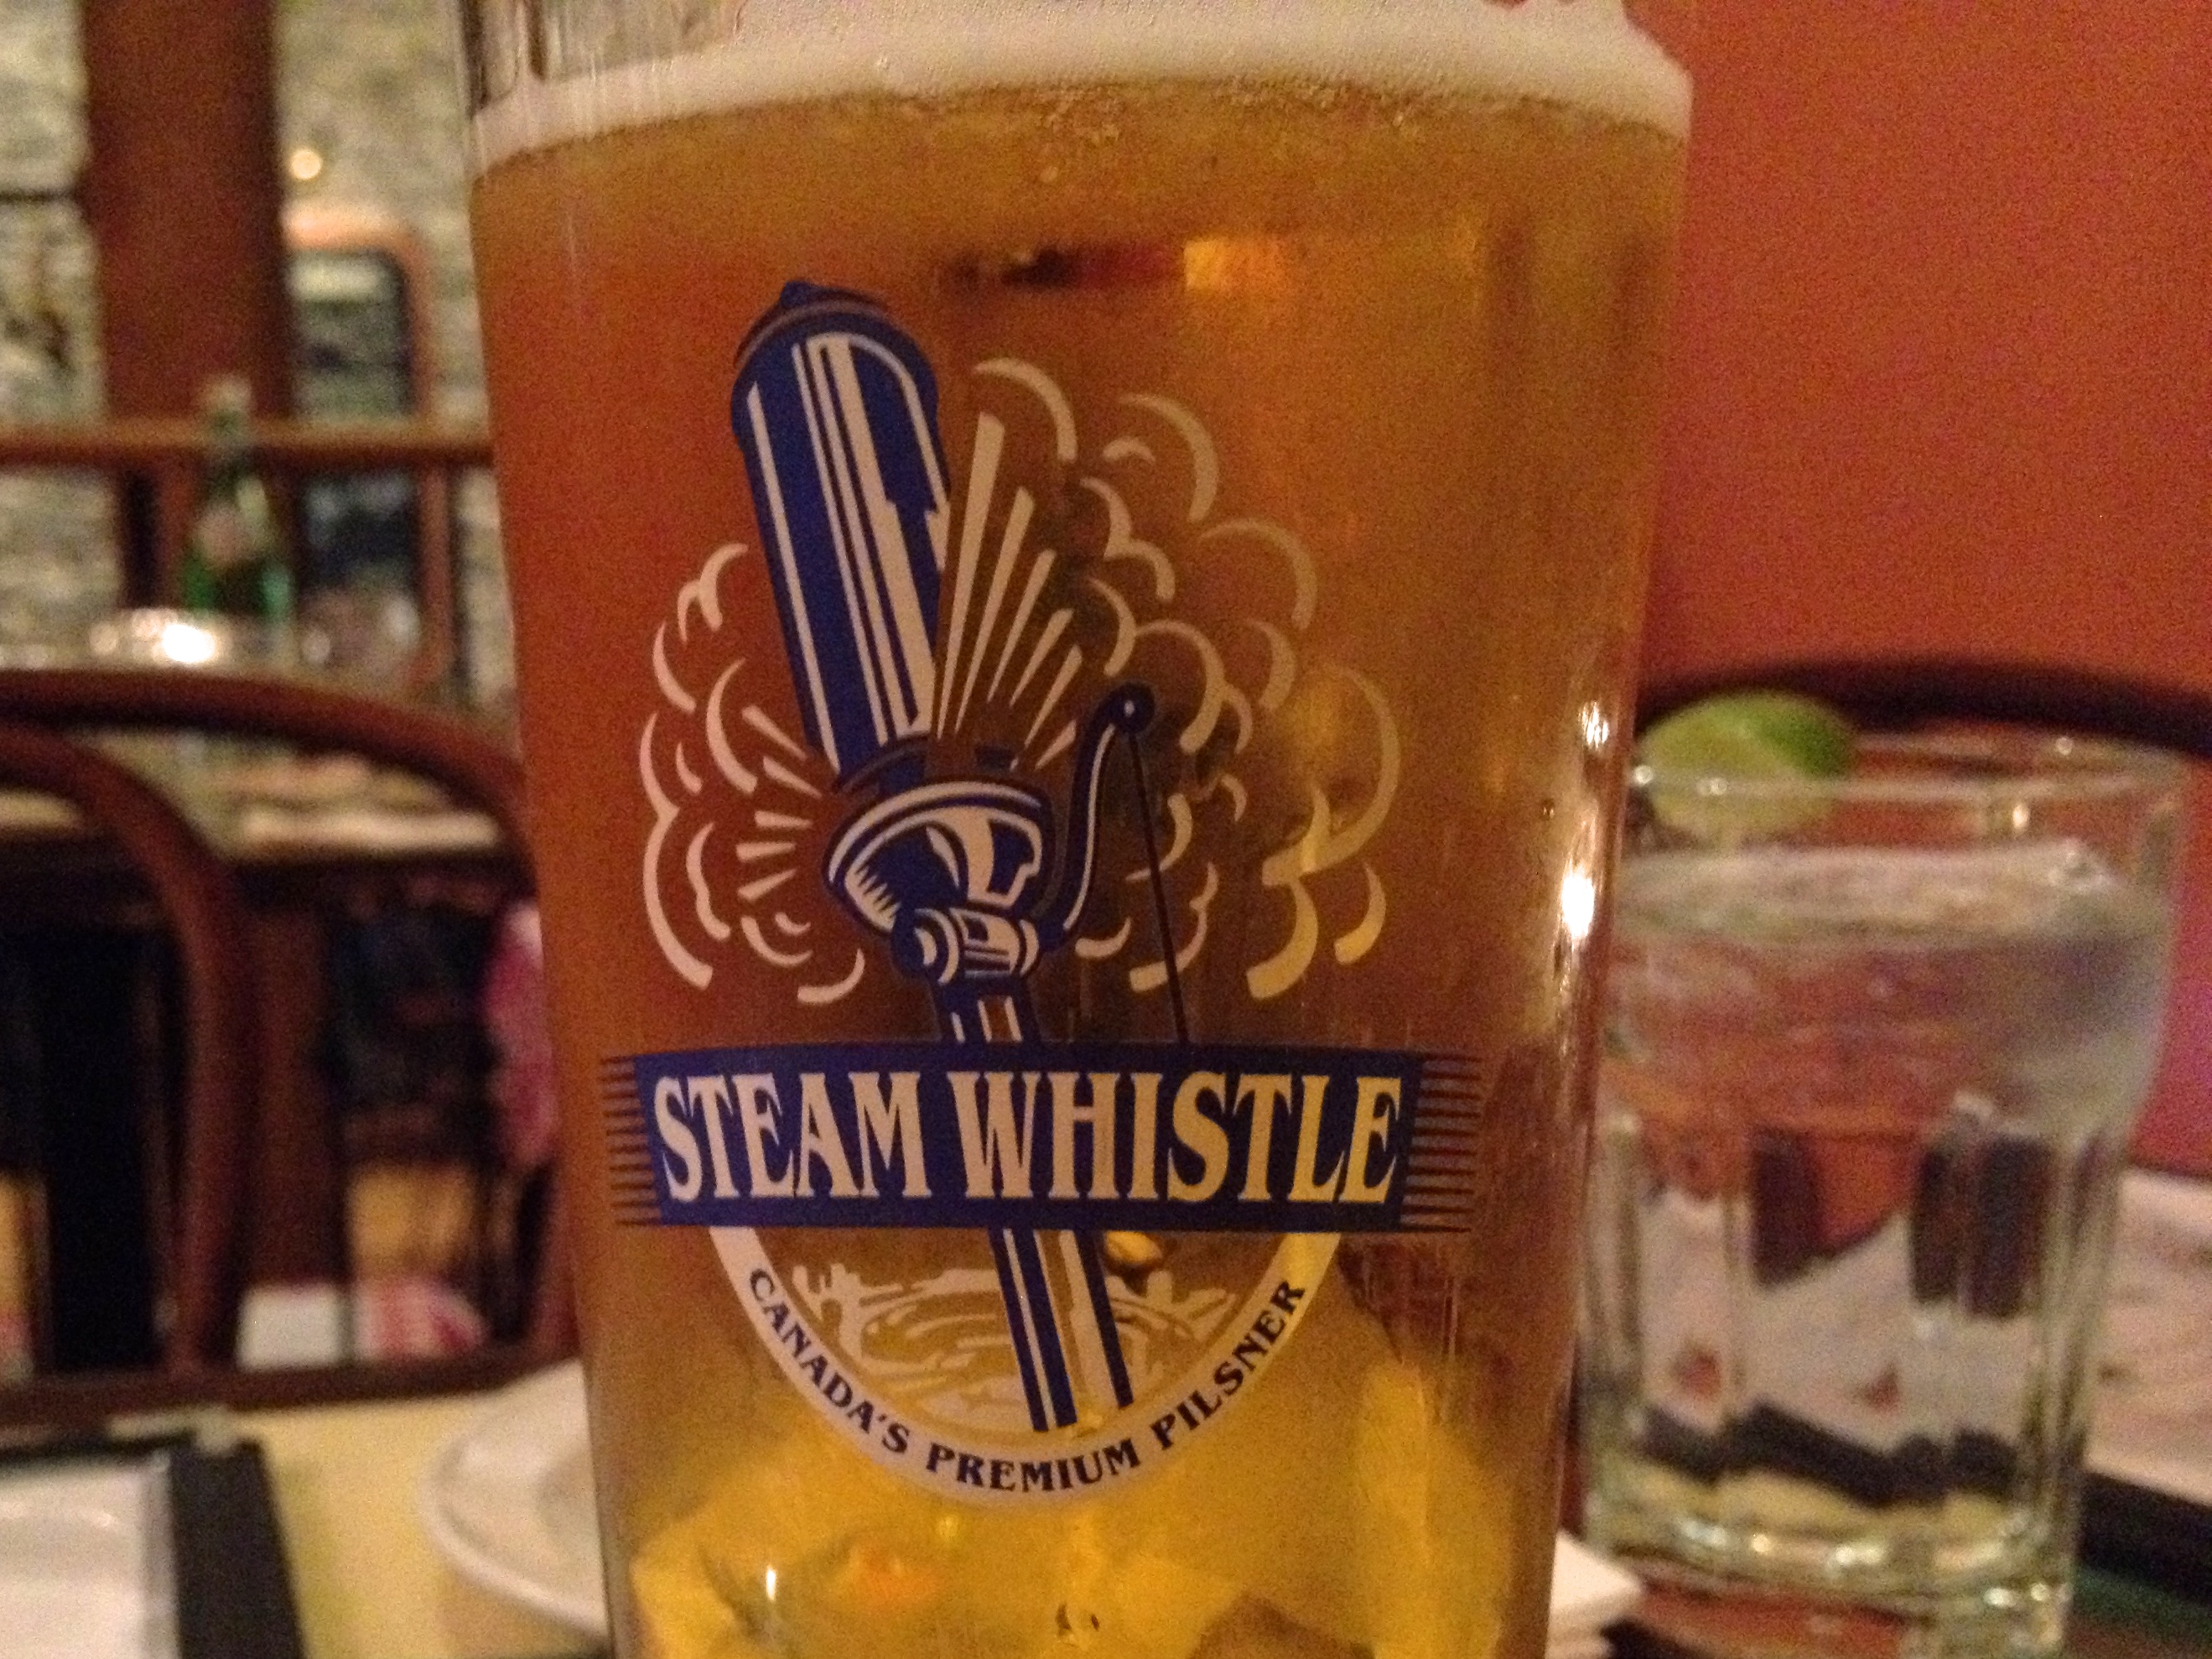
drink, beer, lager, liqueur, ale, alcoholic beverage, distilled beverage, pint us, pint glass, beer cocktail, cuba libre